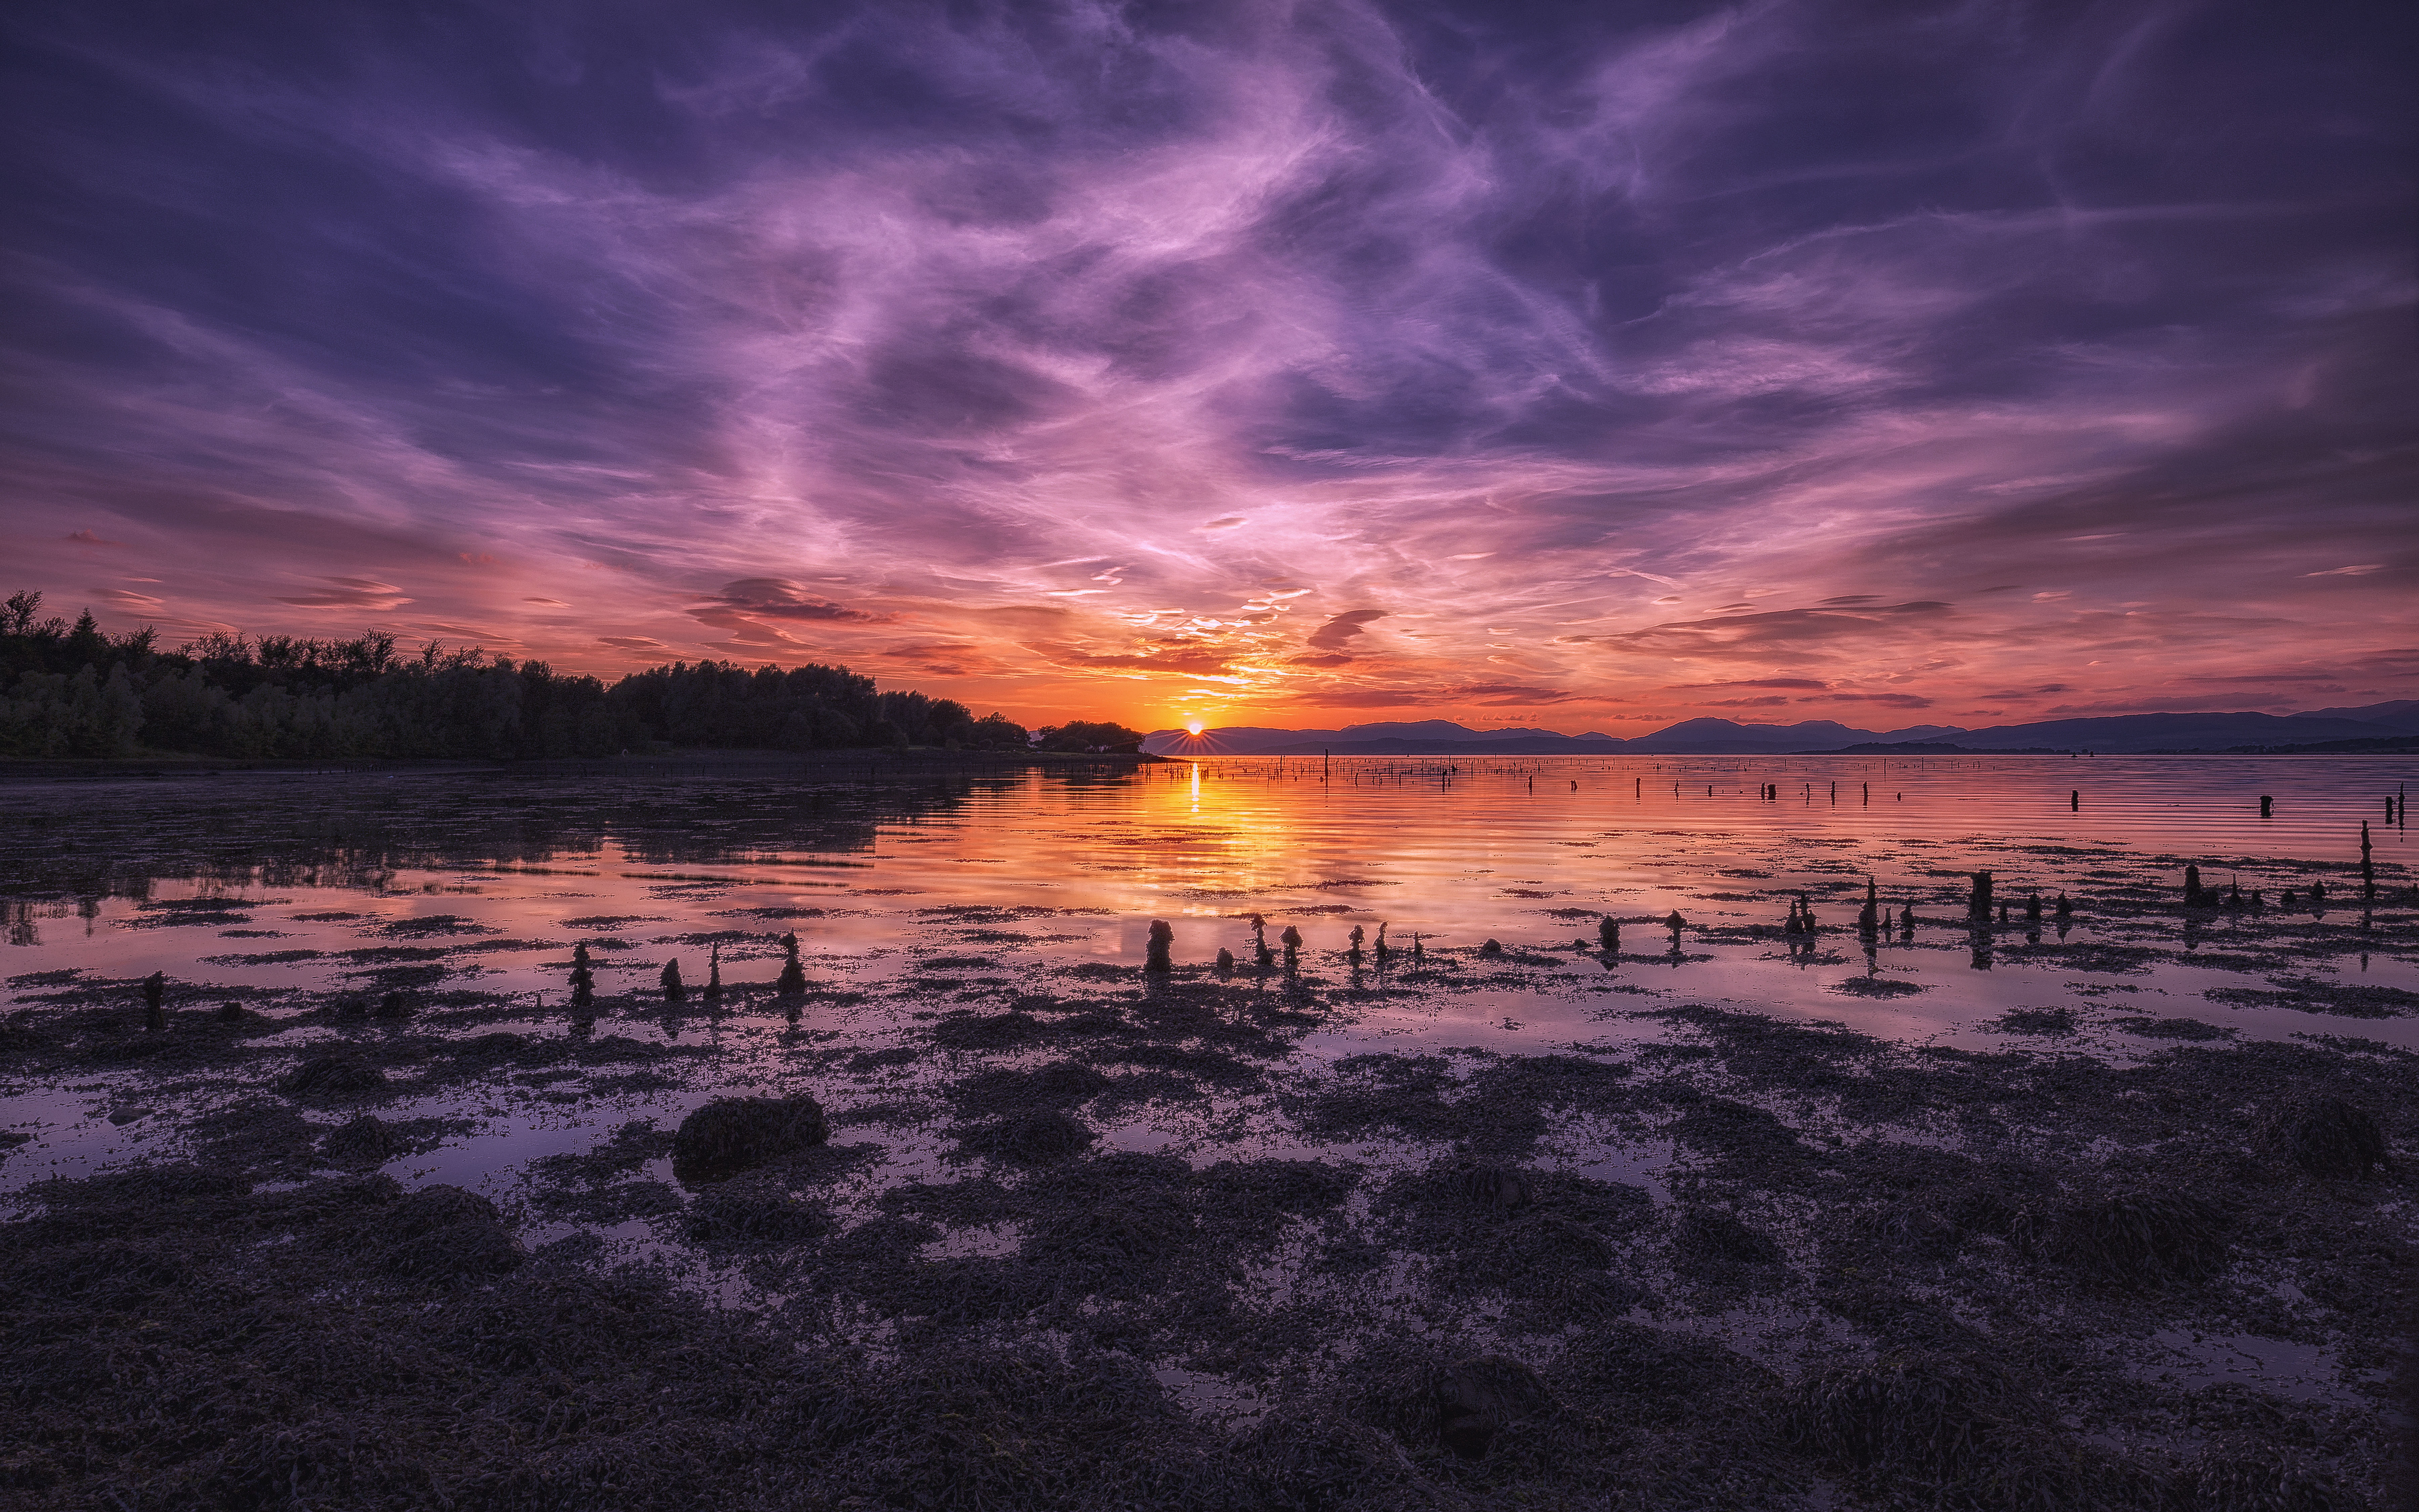
sea, coast, ocean, horizon, cloud, sky, sunrise, sunset, sunlight, morning, shore, wave, dawn, atmosphere, dusk, evening, reflection, clouds, cool image, reflections, canon6d, scotland, i, shipbuilding, ef1635mmf4lisusm, riverclyde, clyde, portglasgow, firthofclyde, afterglow, parklea, timberponds